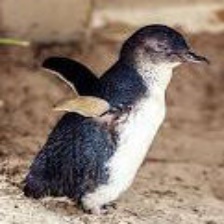
Species: FAIRY PENGUIN
Scientific name: EUDYPTULA MINOR
ImageNet parent category: king_penguin